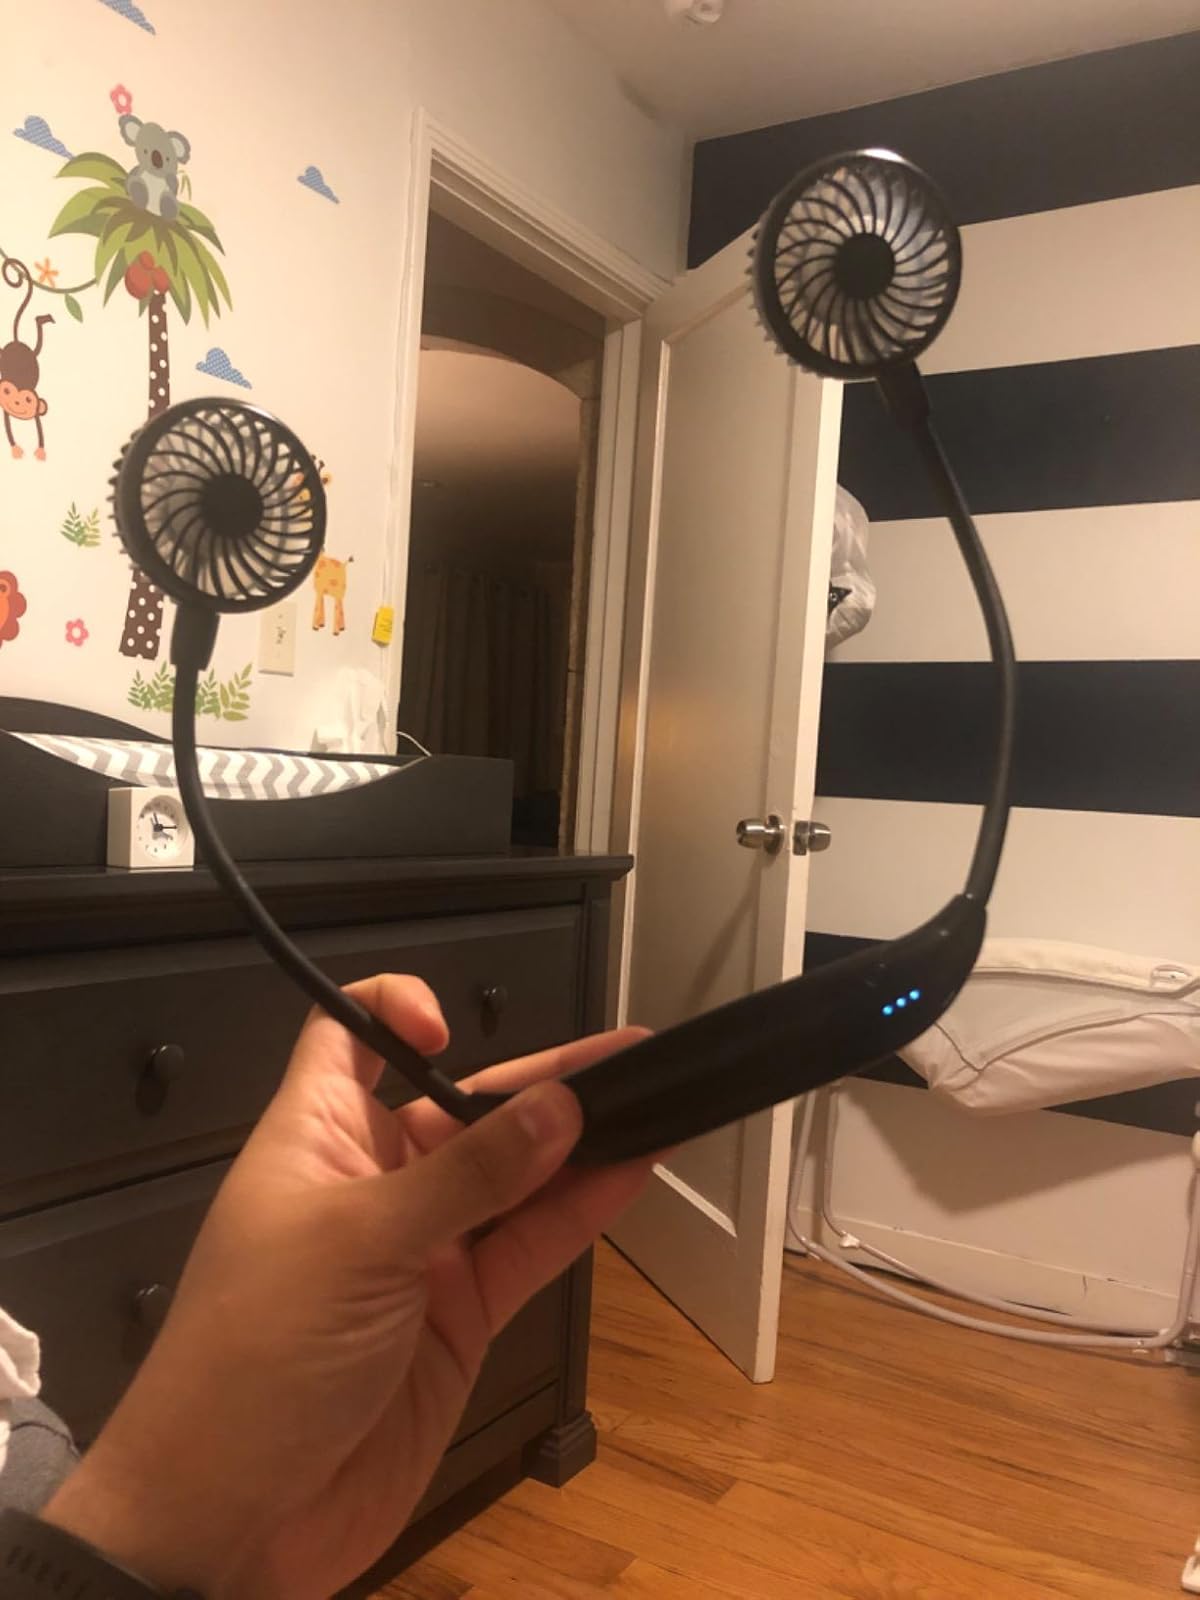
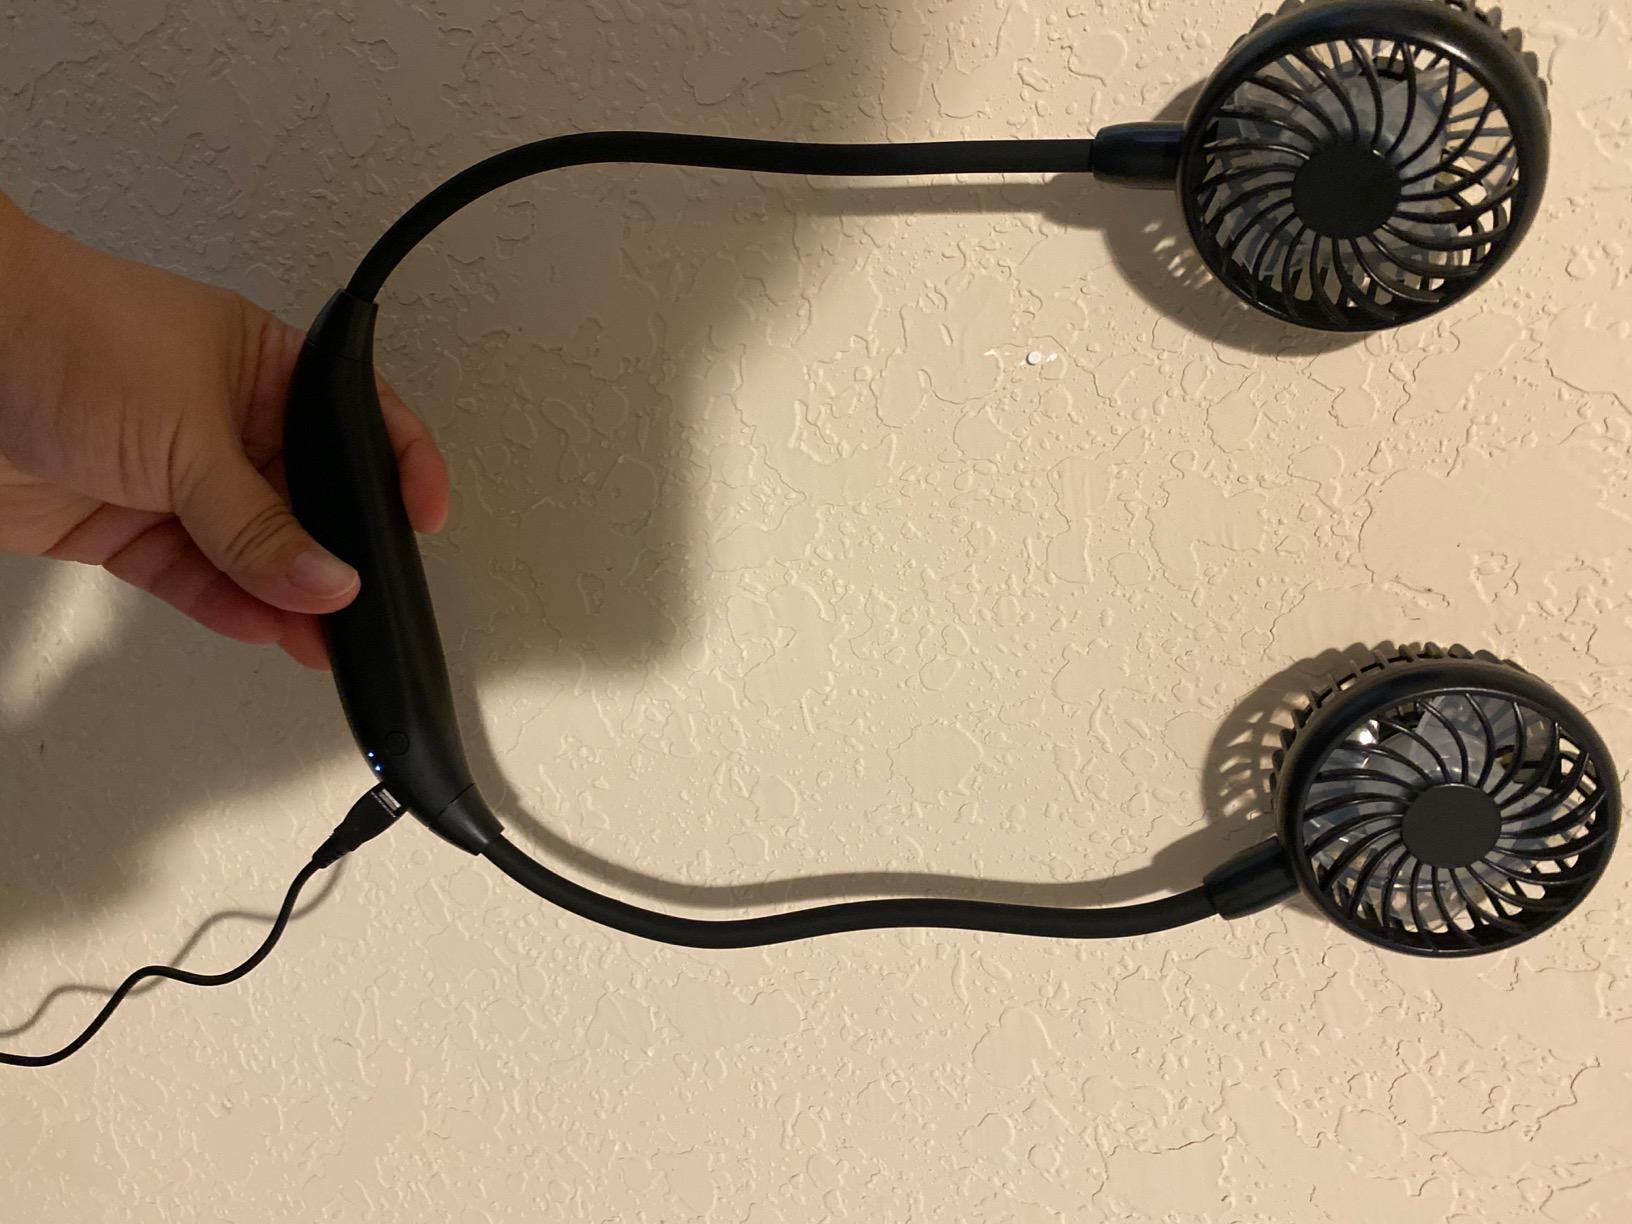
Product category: fan
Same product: yes